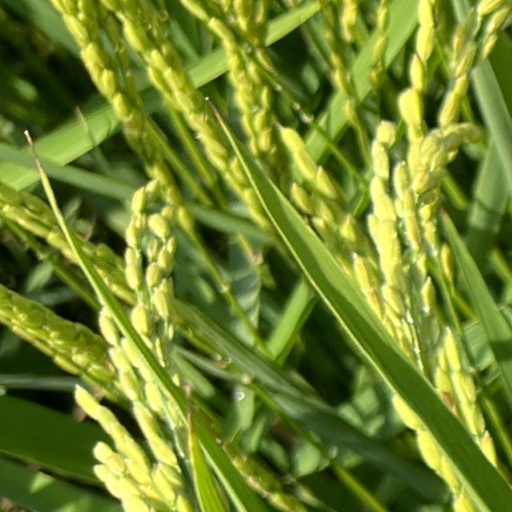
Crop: rice